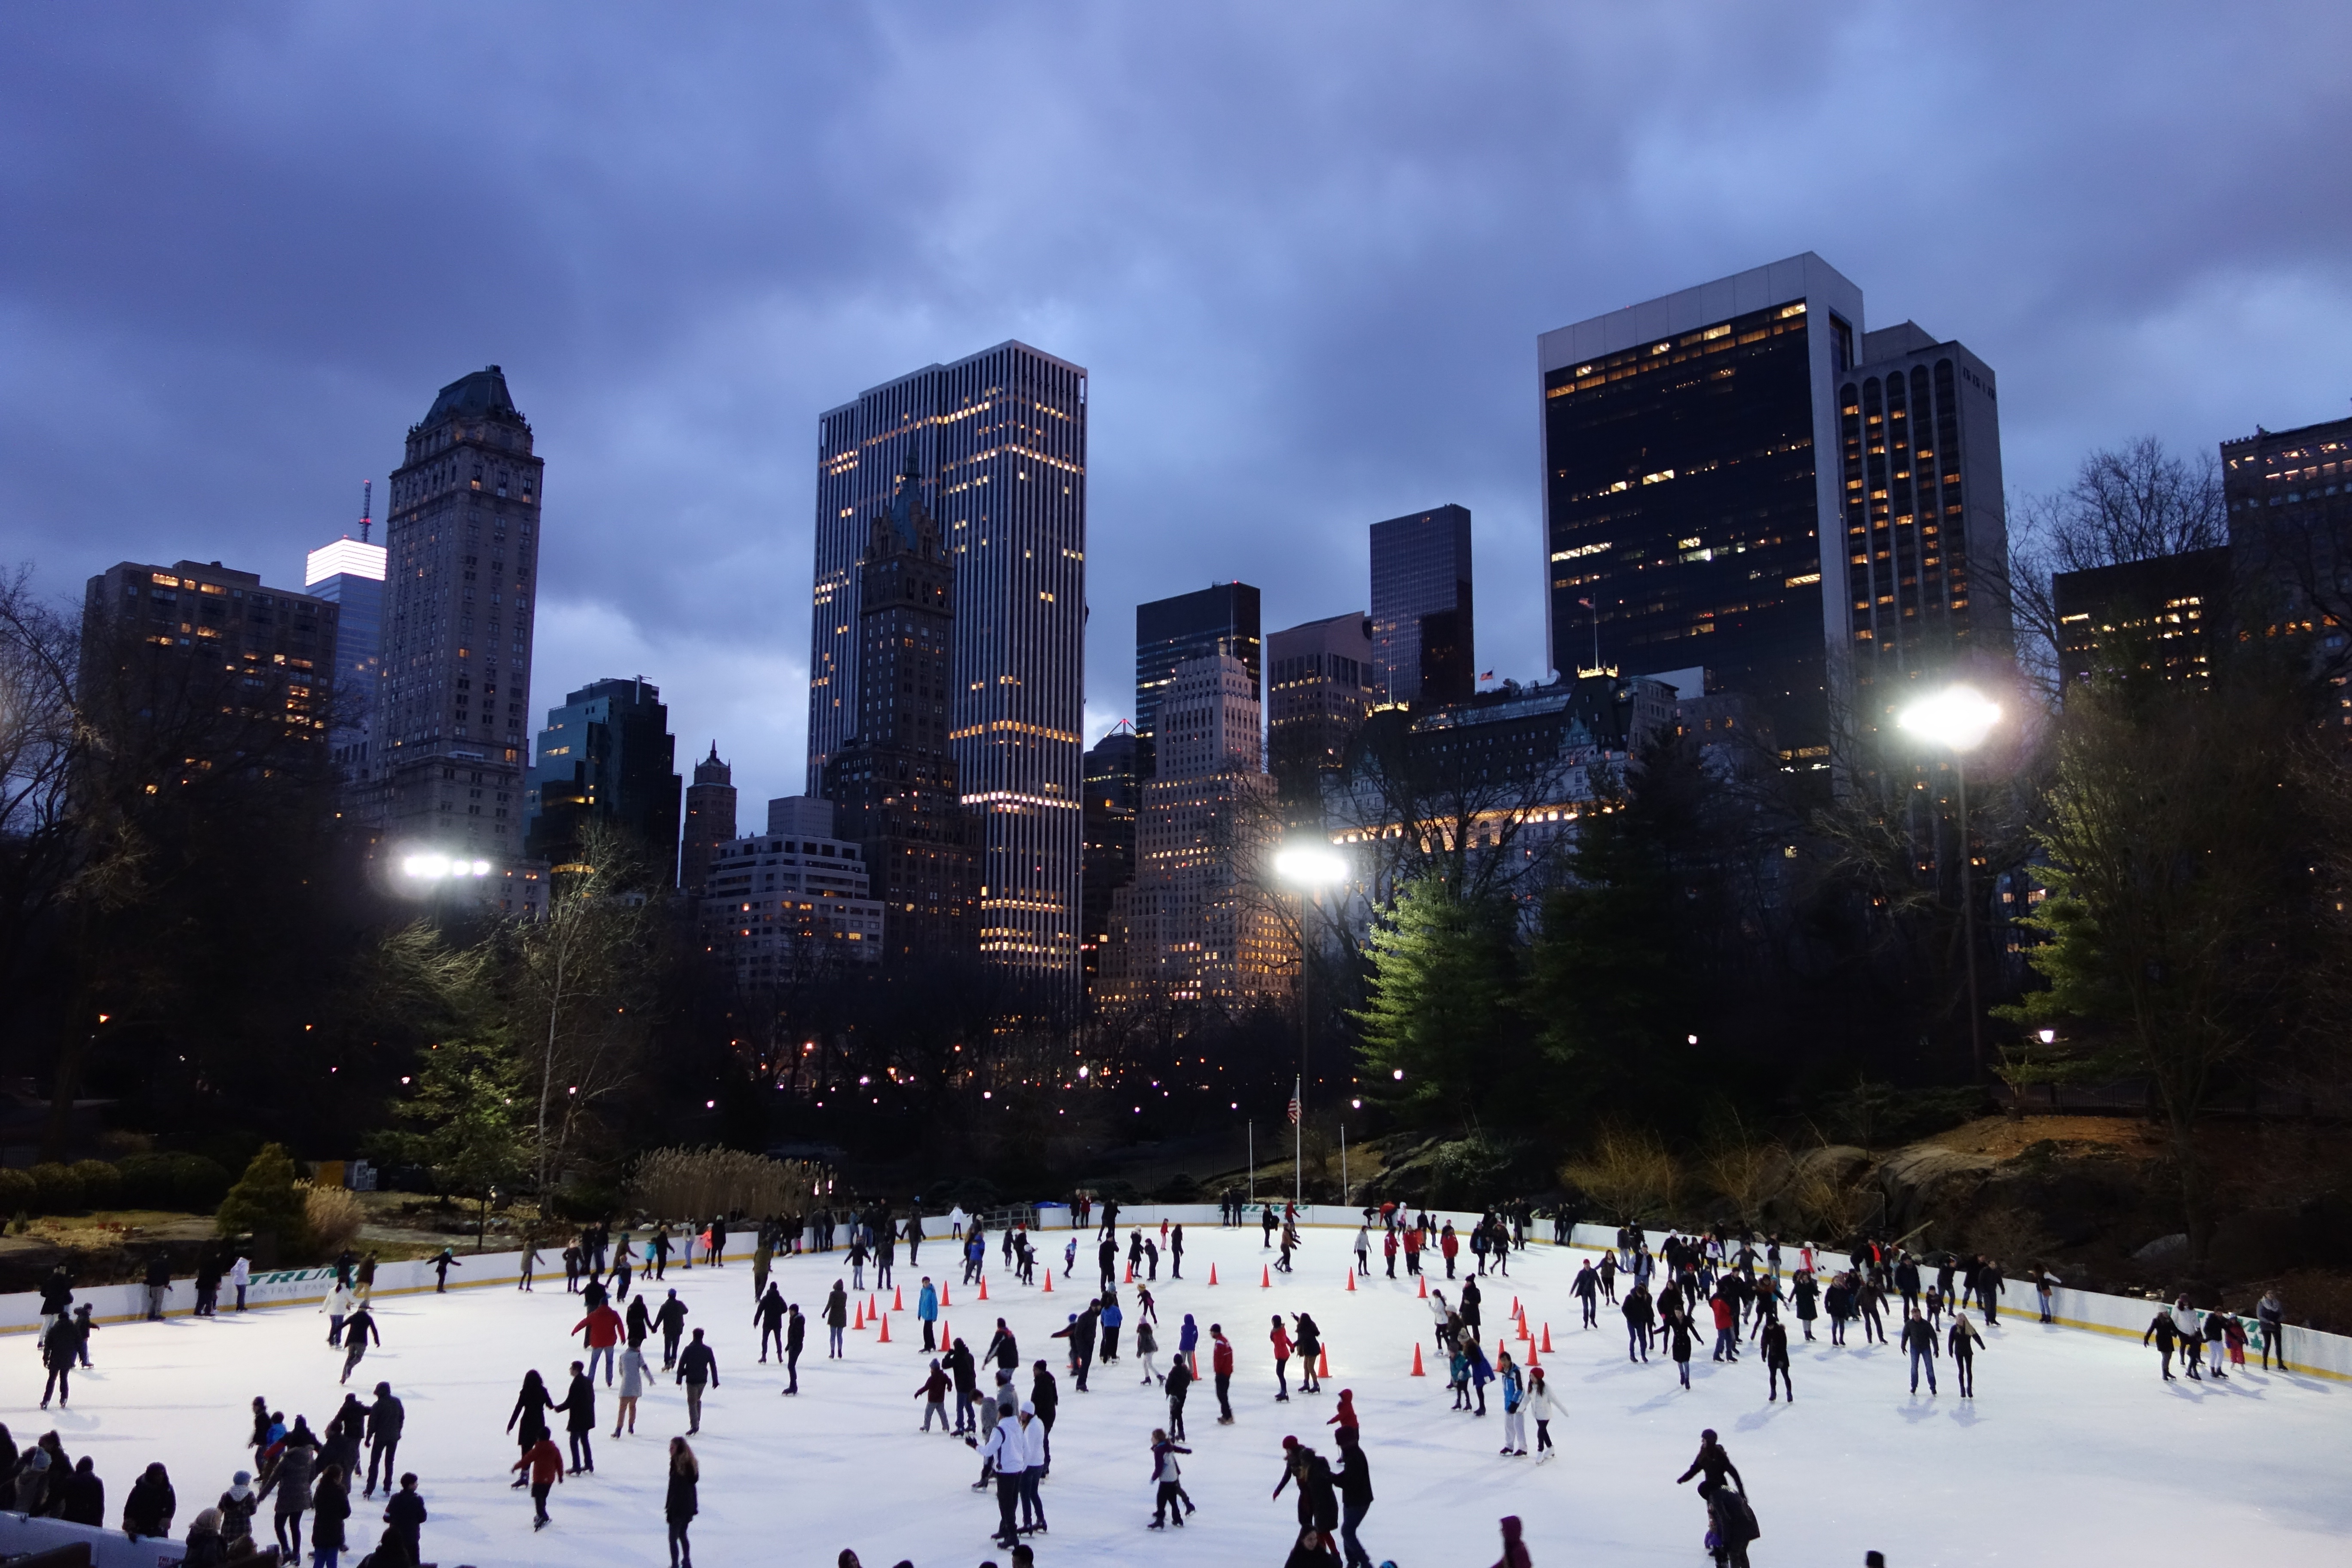
snow, winter, skyline, city, cityscape, downtown, weather, season, metropolis, urban area, ice rink, human settlement